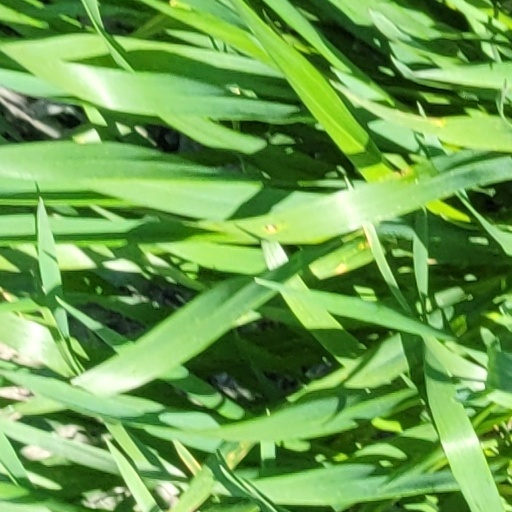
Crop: wheat